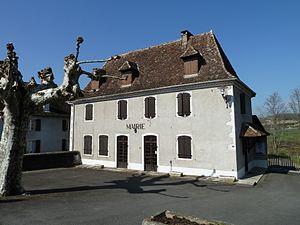
Mairie de Bérenx
Bérenx est une commune française, située dans le département des Pyrénées-Atlantiques en région Nouvelle-Aquitaine.